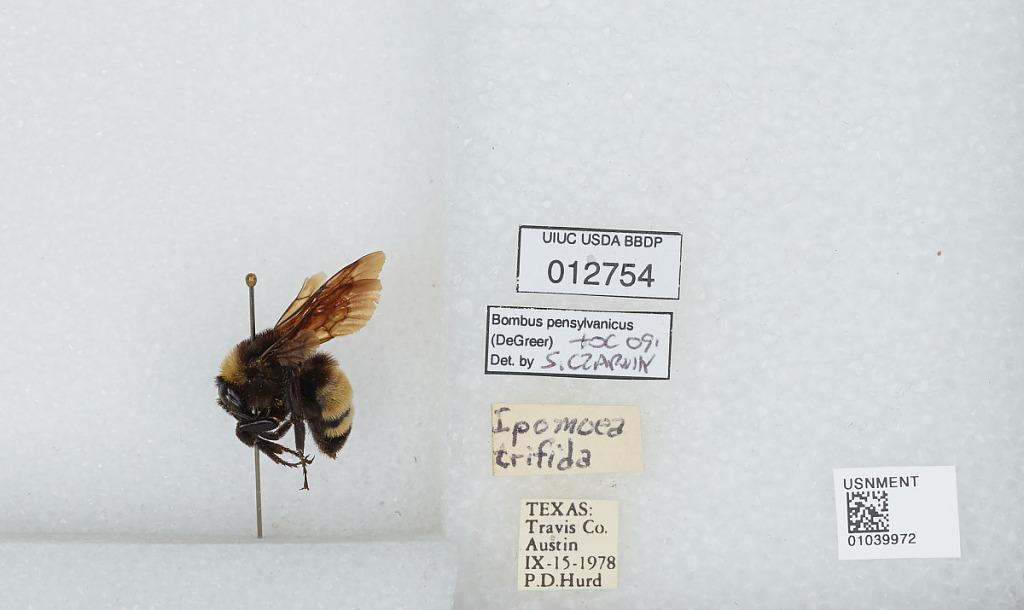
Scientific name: Bombus (Fervidobombus) pensylvanicus pensylvanicus (De Geer)
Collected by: P. Hurd
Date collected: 1978-9-15
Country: United States
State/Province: Texas
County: Travis
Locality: Austin
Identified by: Czarnik, S.